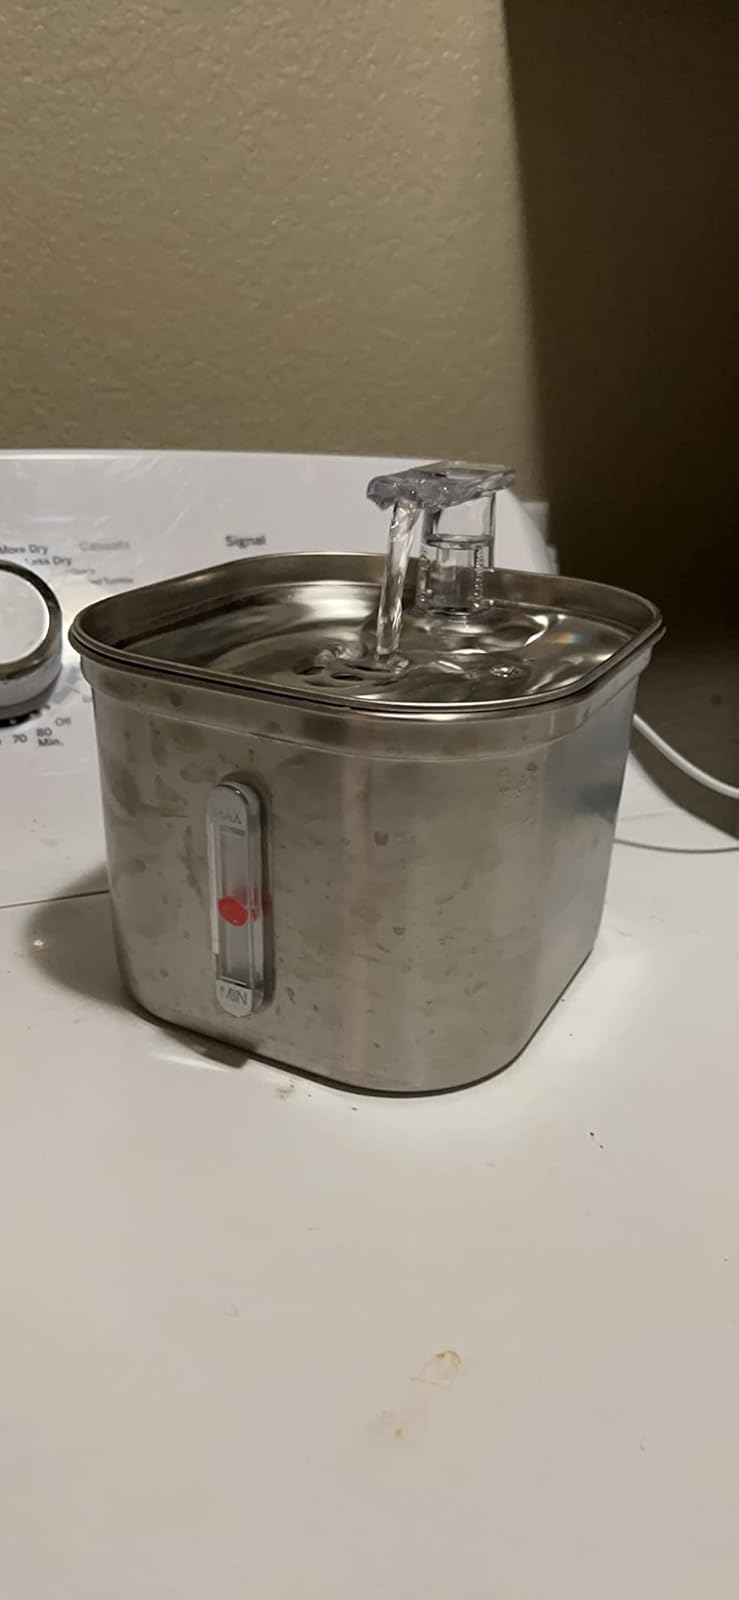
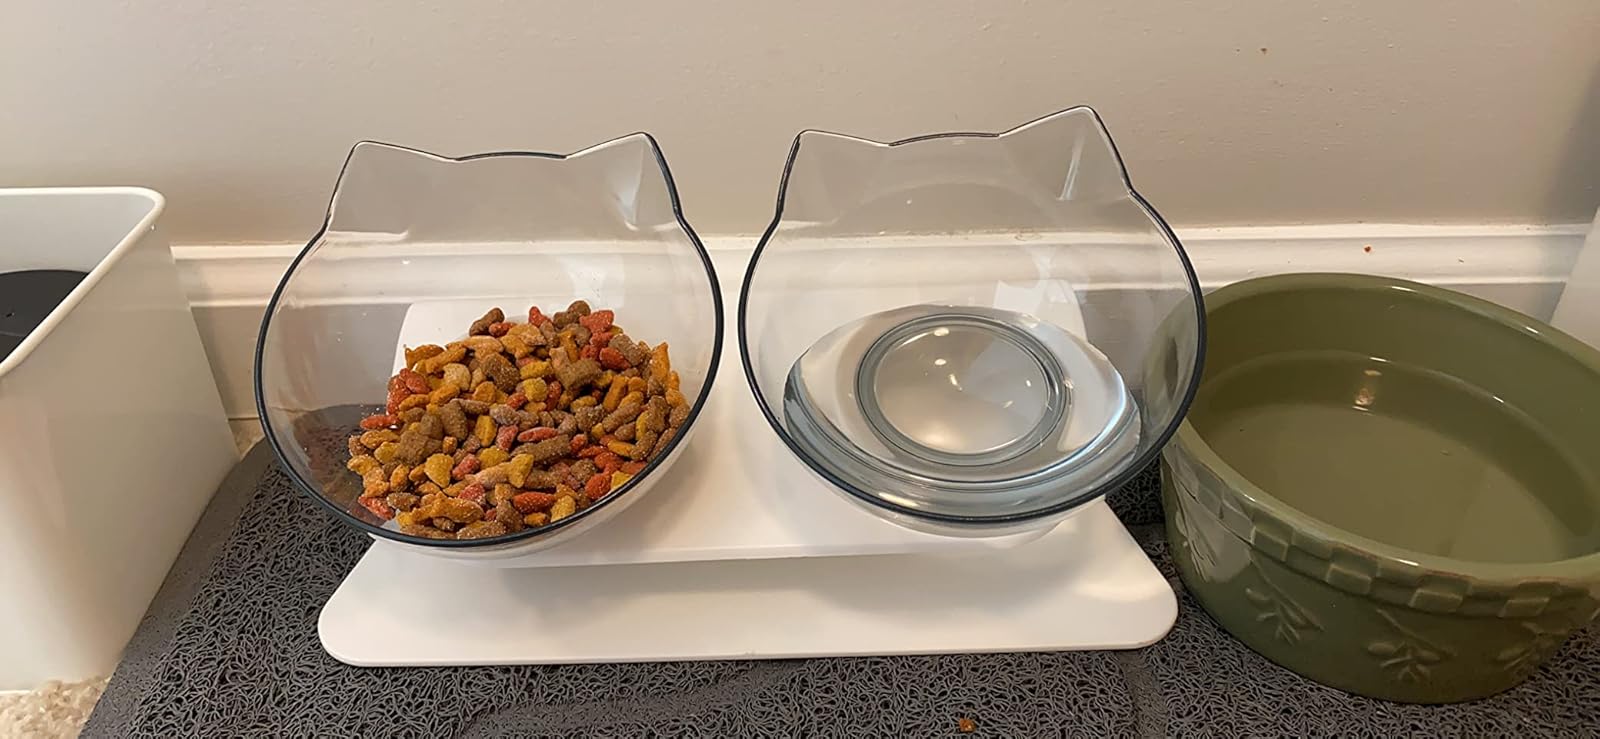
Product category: items_bowl
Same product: no